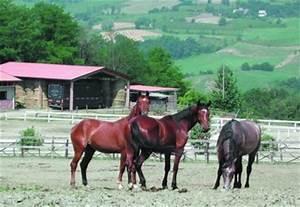
horse